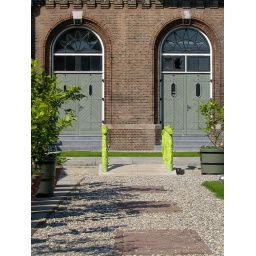
Doors in the former water-tower, with the green bridge in front...